Liver cancer

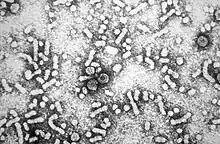
This electron micrograph shows hepatitis B virus "Dane particles", or virions.

Viral infection with hepatitis C virus (HCV) or Hepatitis B virus (HBV) is the chief cause of liver cancer in the world today, accounting for 80% of HCC. Men with chronic HCV or HBV are more likely to develop HCC than women with chronic HCV or HBV; however, the reasons for this gender difference is unknown. HBV infection is also linked to cholangiocarcinoma. The role of viruses other than HCV or HBV in liver cancer is much less clear, even though there is some evidence that co-infection of HBV and hepatitis D virus may increase the risk for HCC.